Lý Chiêu Hoàng

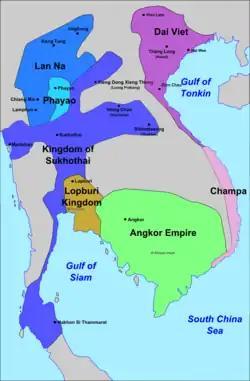
Southeast Asia in the 13th century; Lý Chiêu Hoàng ruled Dai Viet, in the northeast of the map.

Lý Chiêu Hoàng (September 1218 – 1278), personal name Lý Phật Kim (李佛金) later renamed to Lý Thiên Hinh (李天馨), was the ninth and last sovereign of the Lý dynasty, empress of Đại Việt from 1224 to 1225. She is the only empress regnant in Vietnamese history and the last Vietnamese female monarch (Trưng Trắc is the first female monarch and the first queen regnant).